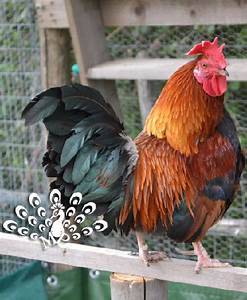
Label: gallina